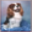
Label: dog